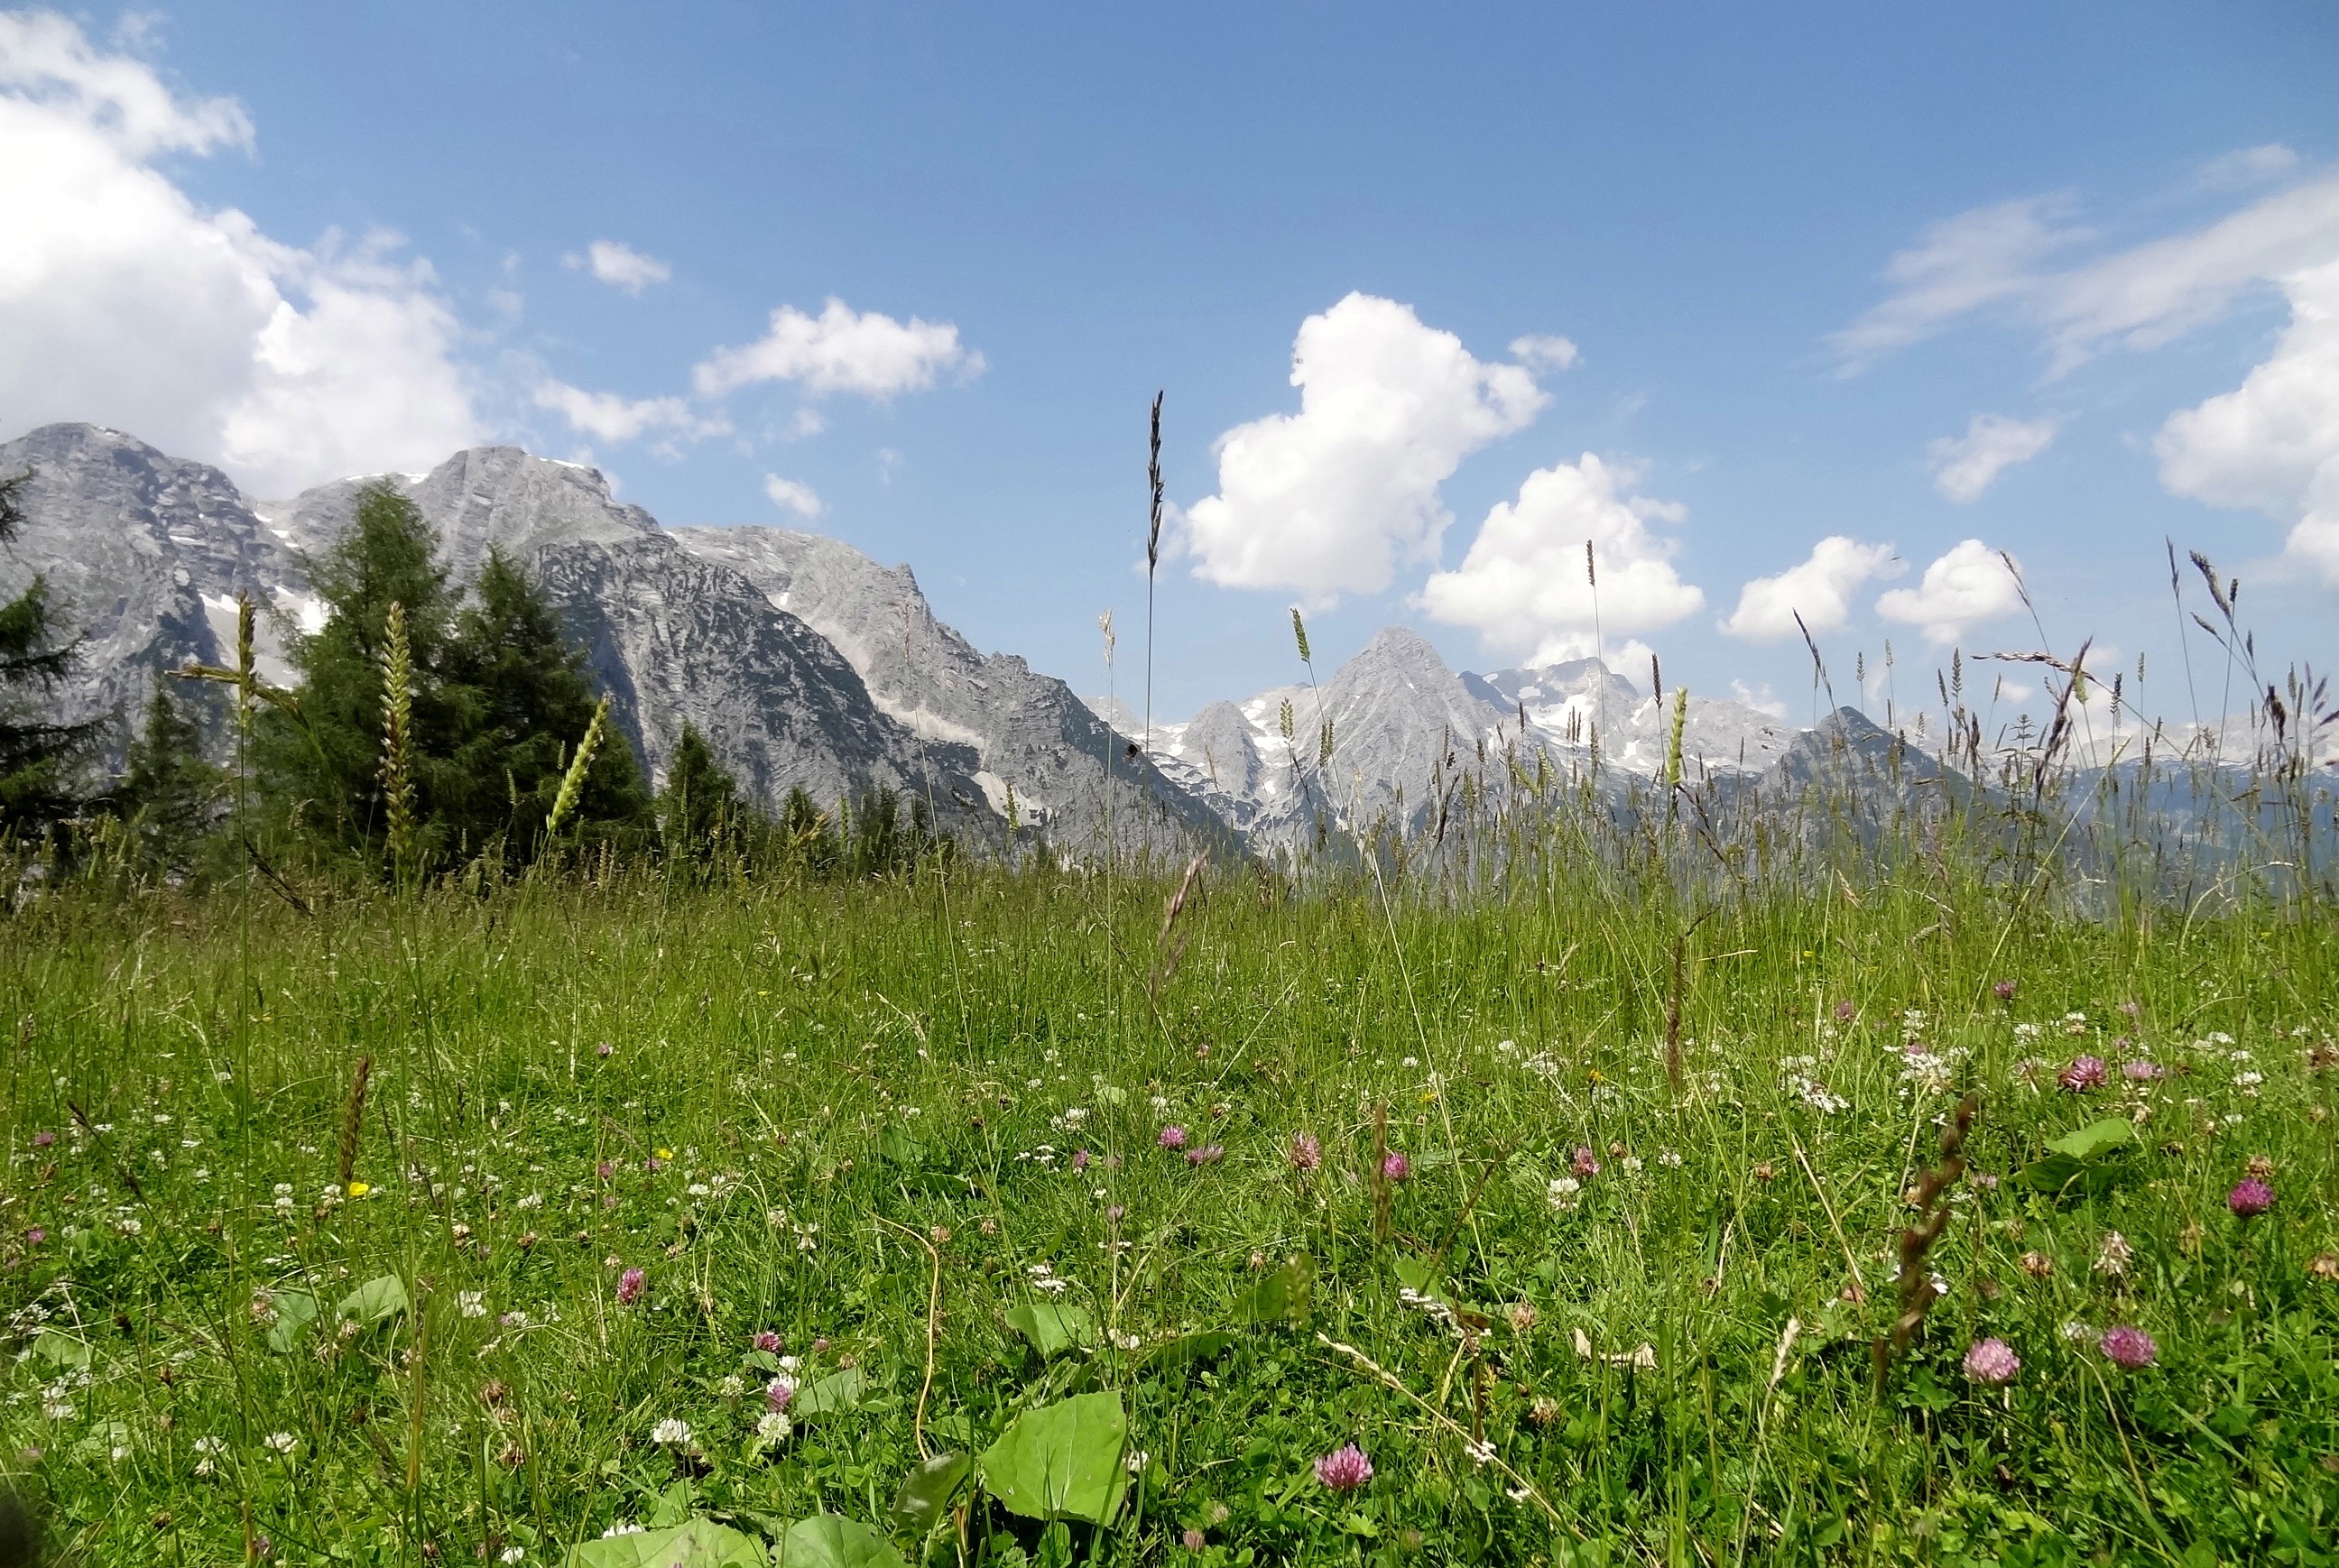
landscape, grass, wilderness, mountain, hiking, field, meadow, prairie, hill, flower, valley, mountain range, panorama, summer, travel, idyllic, pasture, holiday, agriculture, ridge, plain, wildflower, mountains, grassland, plateau, habitat, ecosystem, rural area, upper austria, panoramic views, natural environment, geographical feature, mountainous landforms, dolomites dough